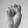
ASL letter: S